The Power of Yes

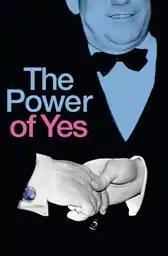

The Power of Yes is a 2009 play by English playwright David Hare. It is based on Hare's attempts to understand the 2008 financial crisis.